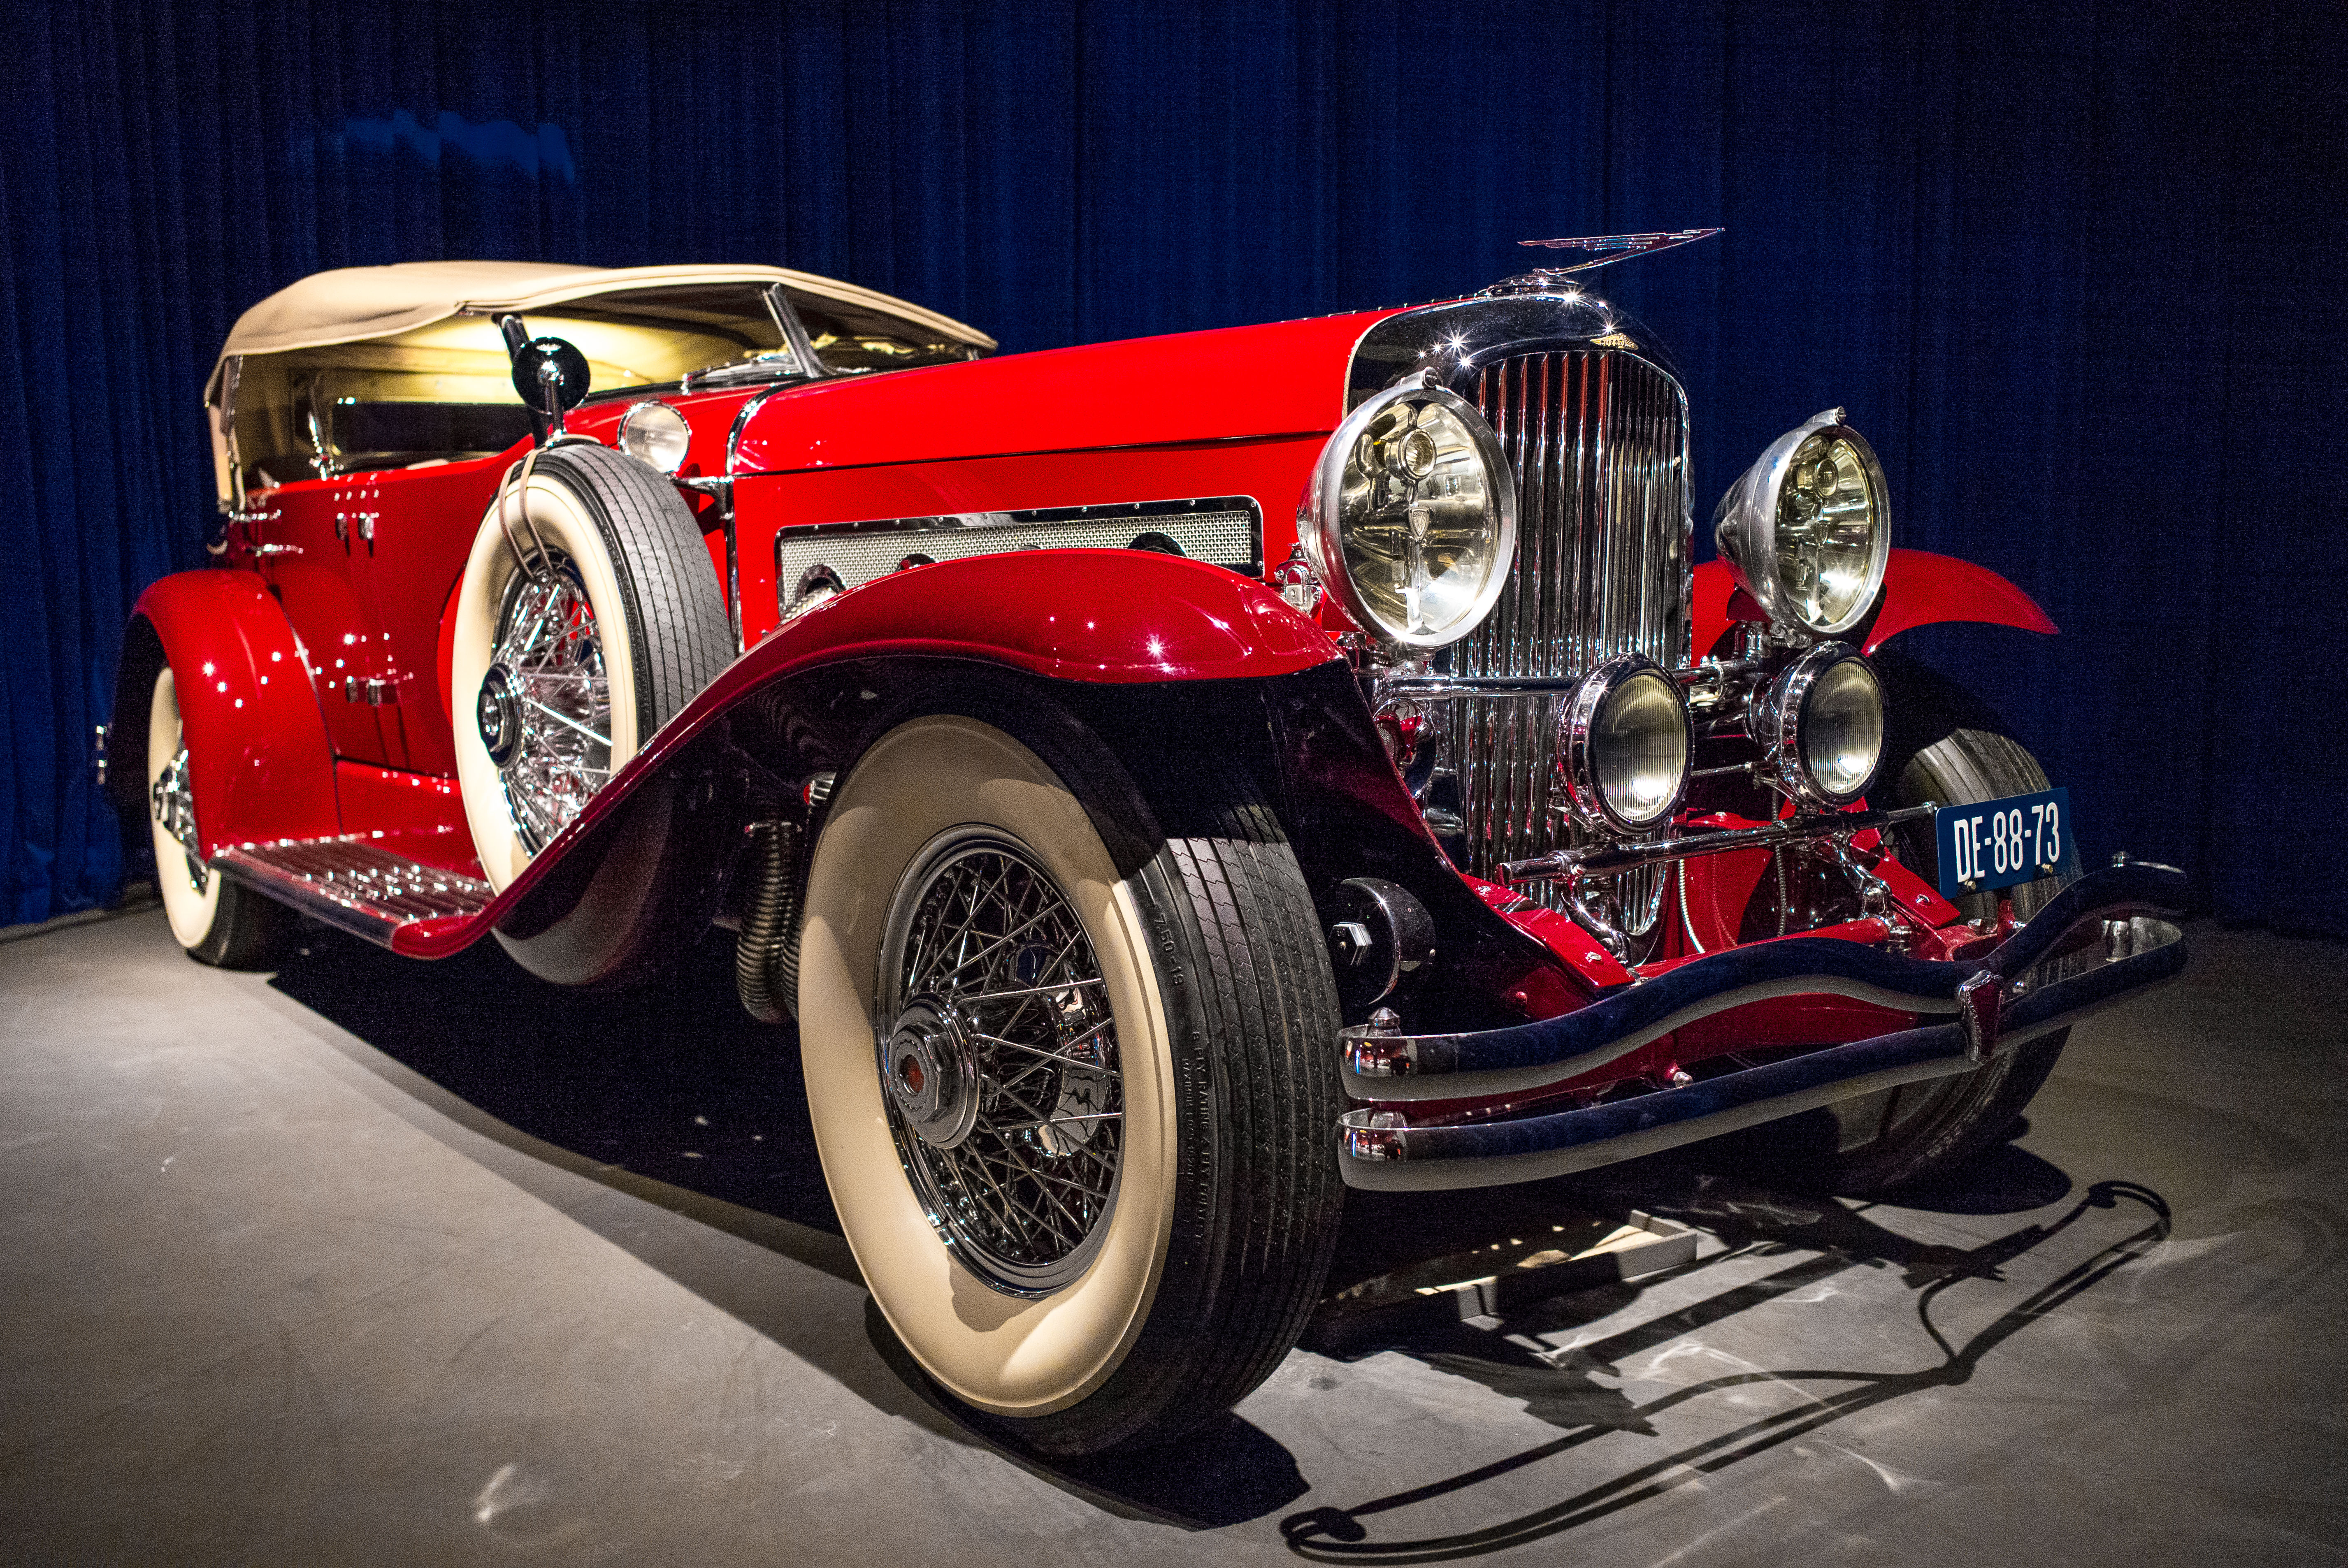
light, white, car, roof, europe, model, red, vehicle, museum, indoor, motor vehicle, vintage car, holland, hague, haag, netherlands, cool image, chrome, dutch, 28, exhibit, classic, convertible, roadster, 1935, i, available, summicron, rare, louwman, leicam, typ240, sj, supercharged, duesenberg, phaeton, lagrande, dualcowl, antique car, auto show, land vehicle, touring car, automobile make, automotive design, luxury vehicle